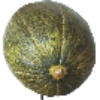
Label: melon_piel_de_sapo